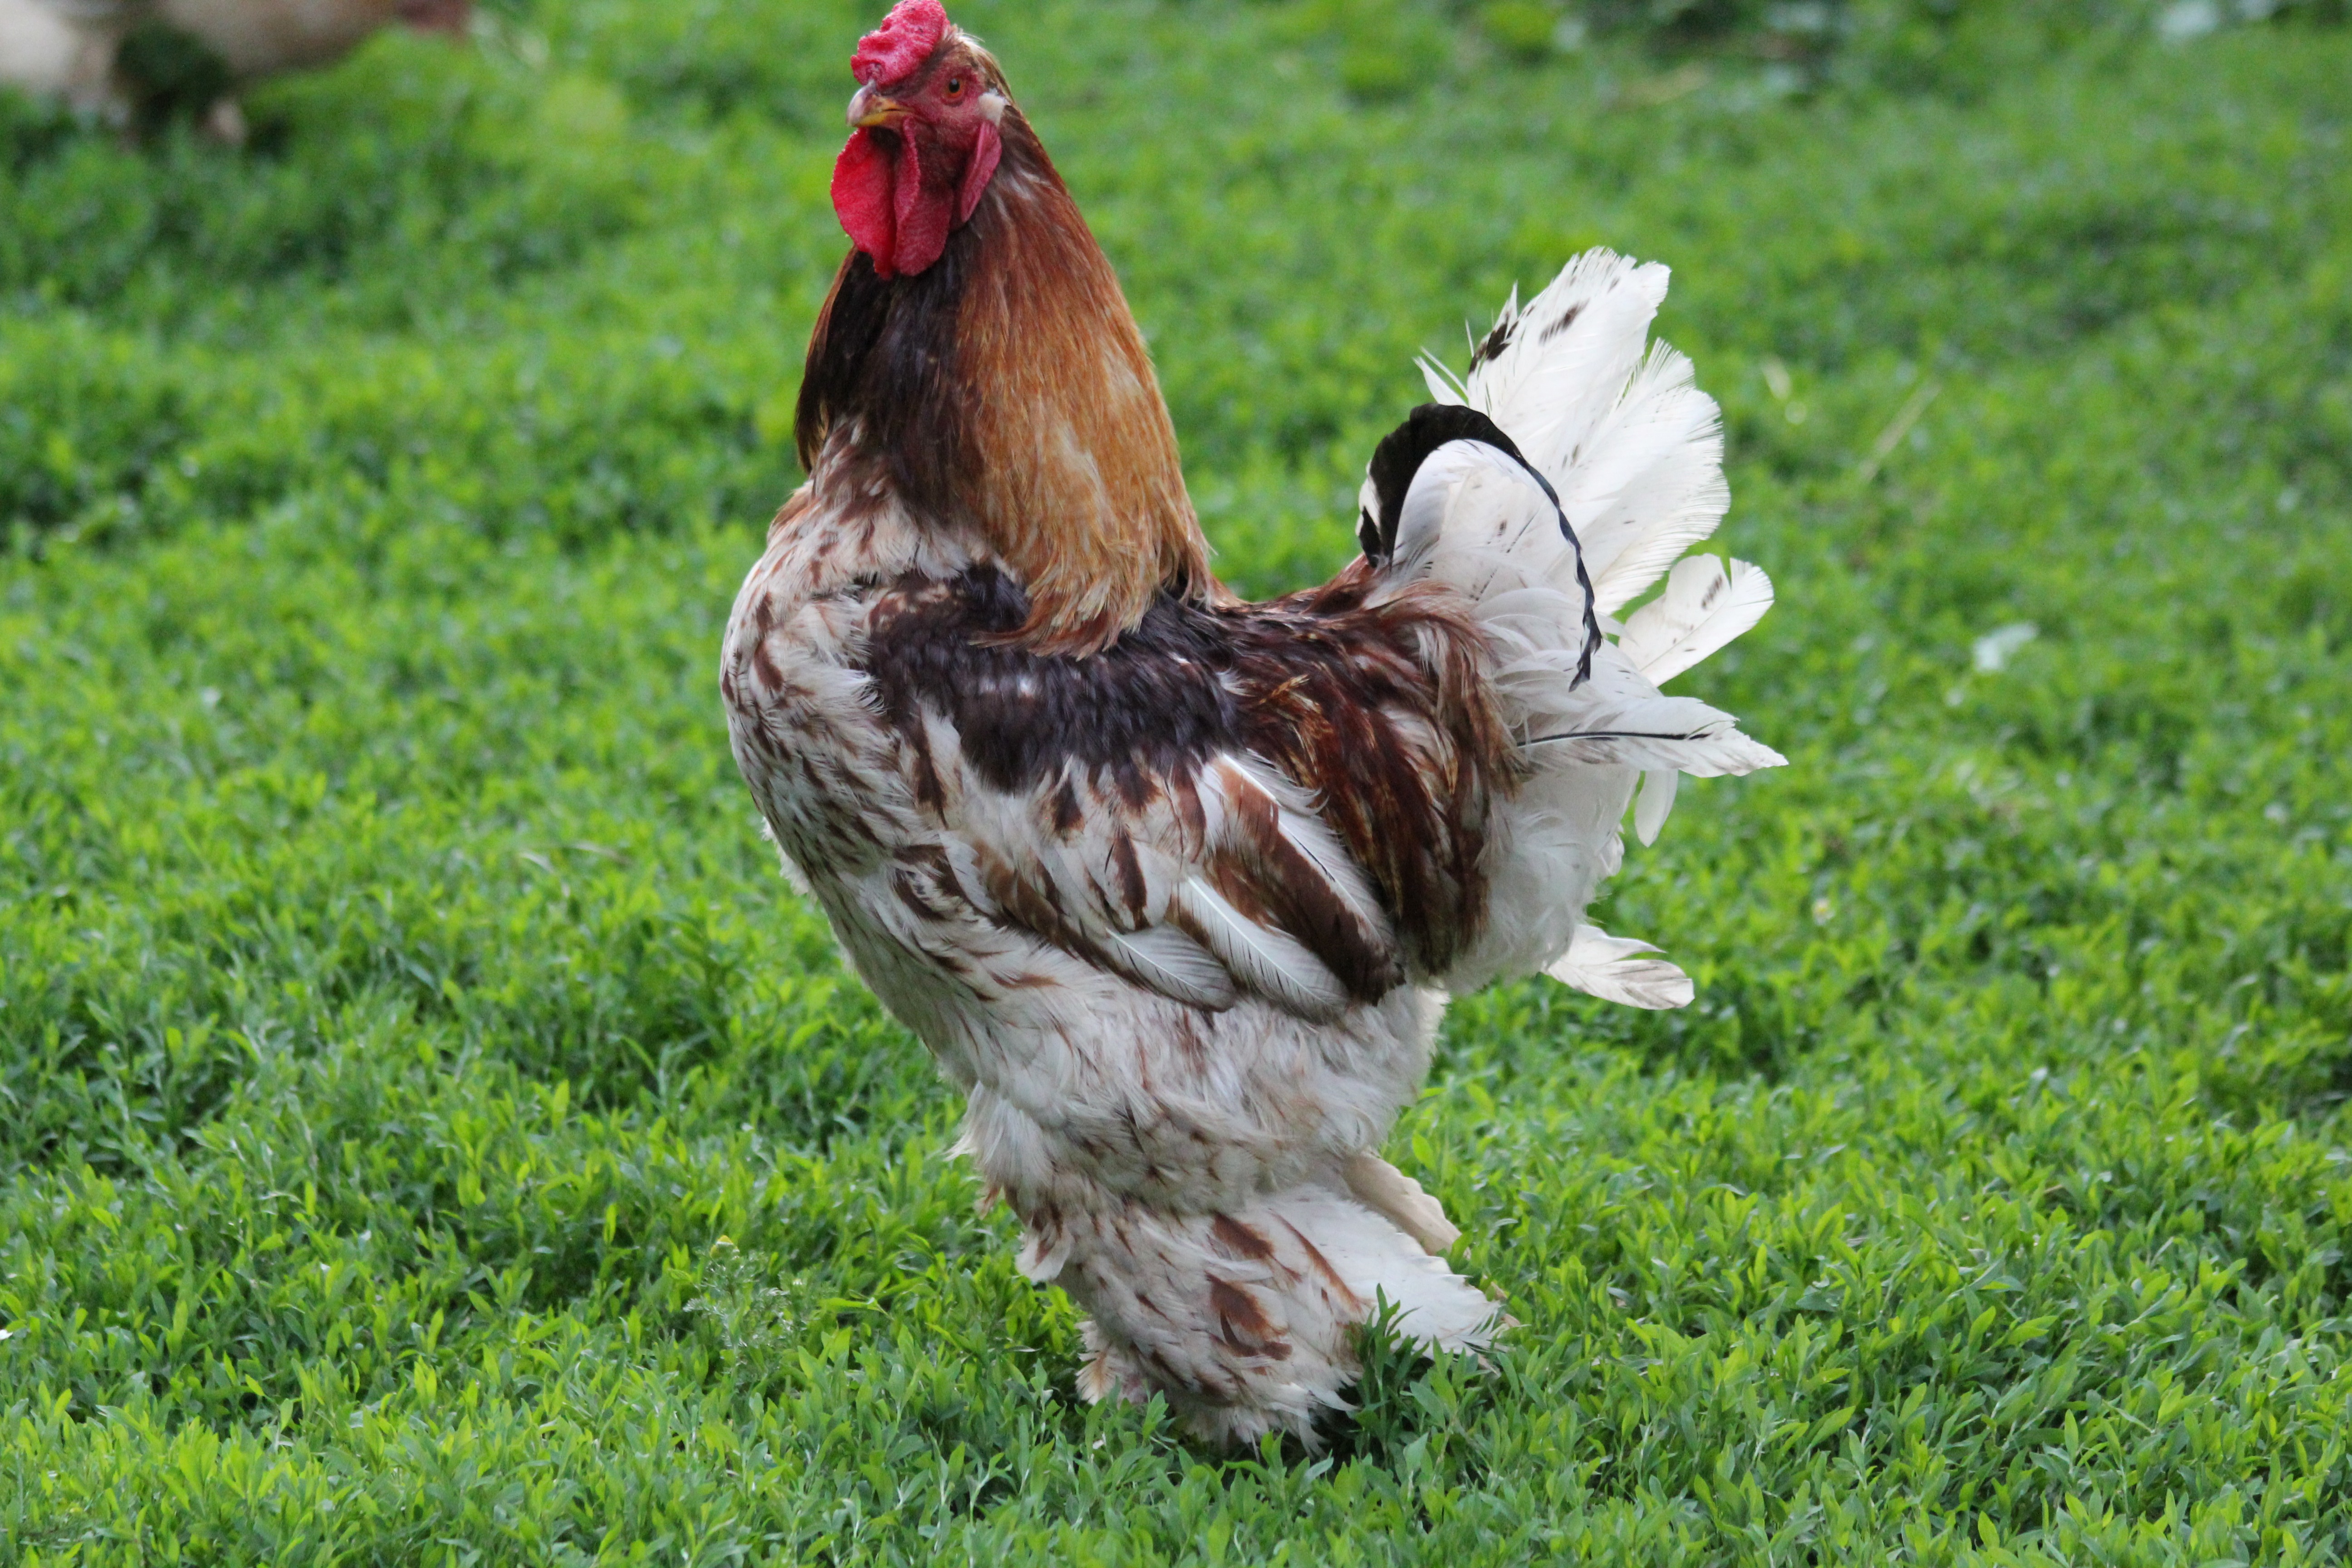
bird, wing, prairie, green, beak, chicken, fowl, fauna, rooster, poultry, birds, colors, galliformes, vertebrate, phasianidae